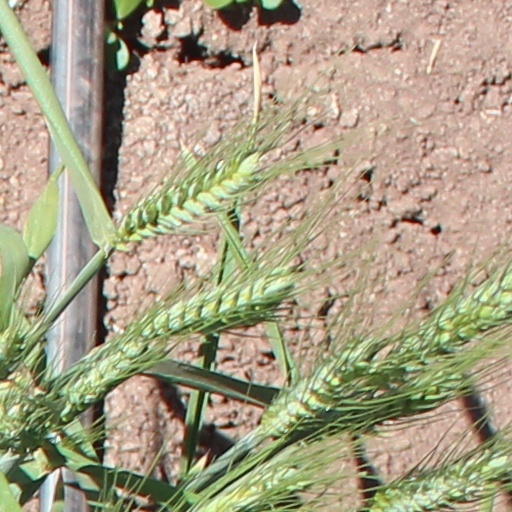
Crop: wheat